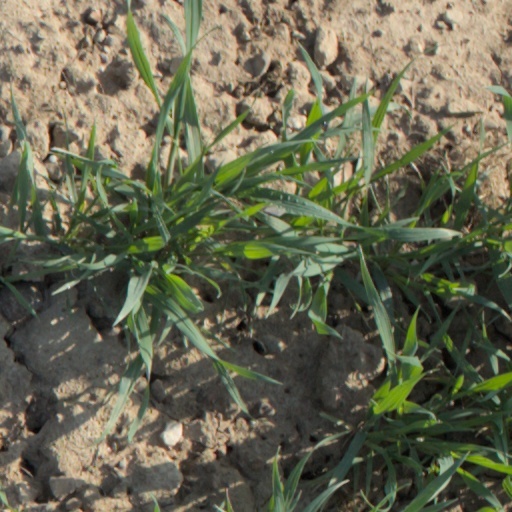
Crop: wheat